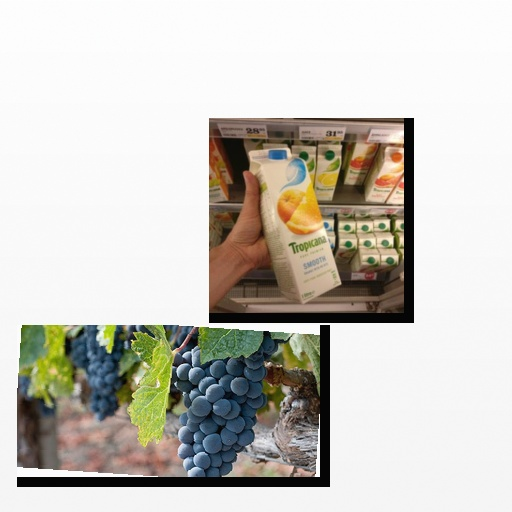
Food items: mixed_juice, grapes